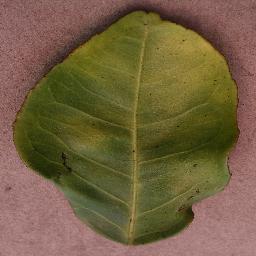
Label: Orange___Haunglongbing_(Citrus_greening)